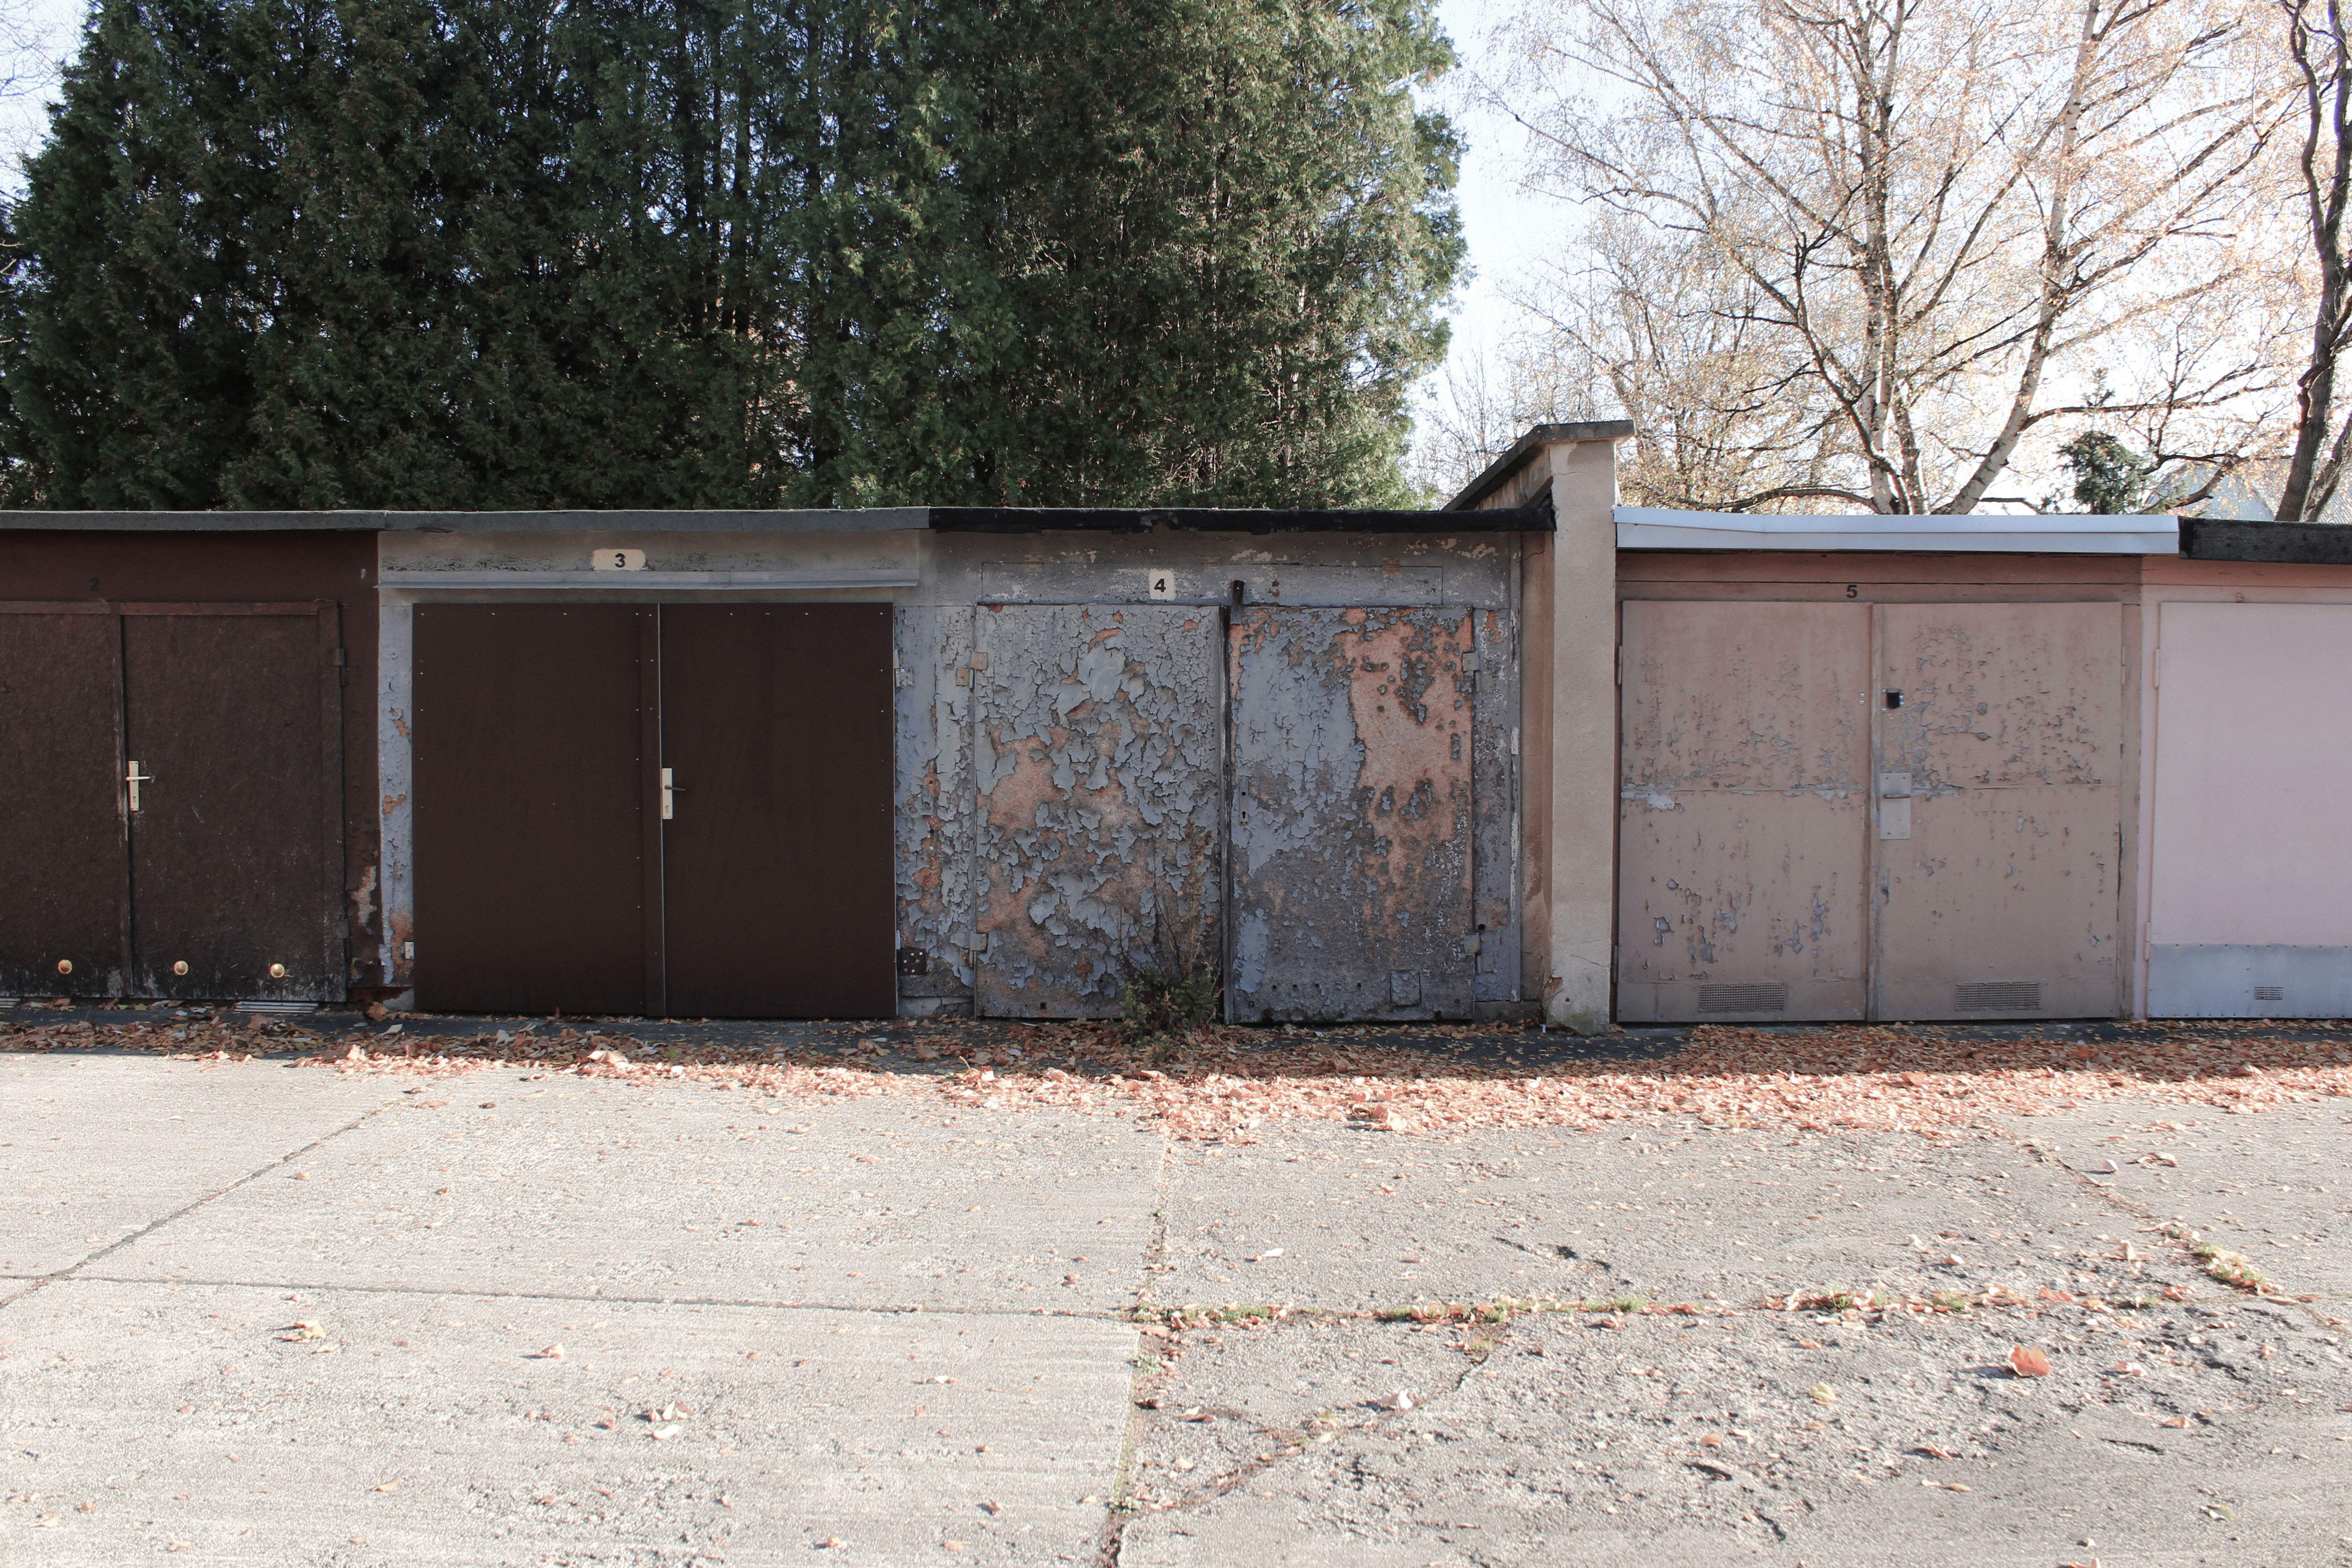
door, old, rusty, gritty, destroyed, sad, lonely, wall, property, tree, real estate, house, garage, land lot, building, asphalt, architecture, concrete, landscape, road, road surface, home, facade, residential area